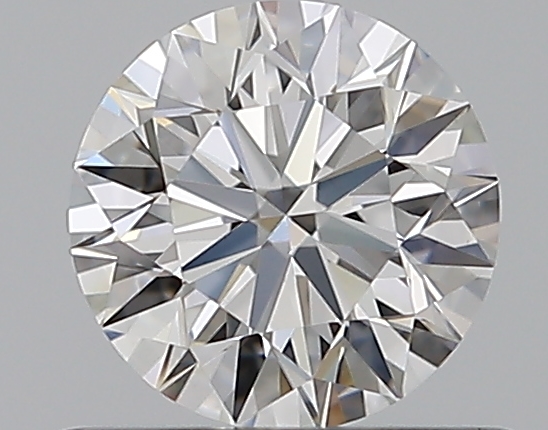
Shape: round
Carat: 0.52
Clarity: VS1
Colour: E
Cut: EX
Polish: EX
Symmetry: EX
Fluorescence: N
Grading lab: GIA
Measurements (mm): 5.1 x 5.13 x 3.21